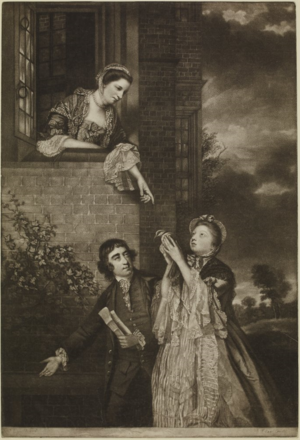
Stephen Fox-Strangways, 1ᵉʳ comte d'Ilchester PC était un pair britannique et membre du Parlement.